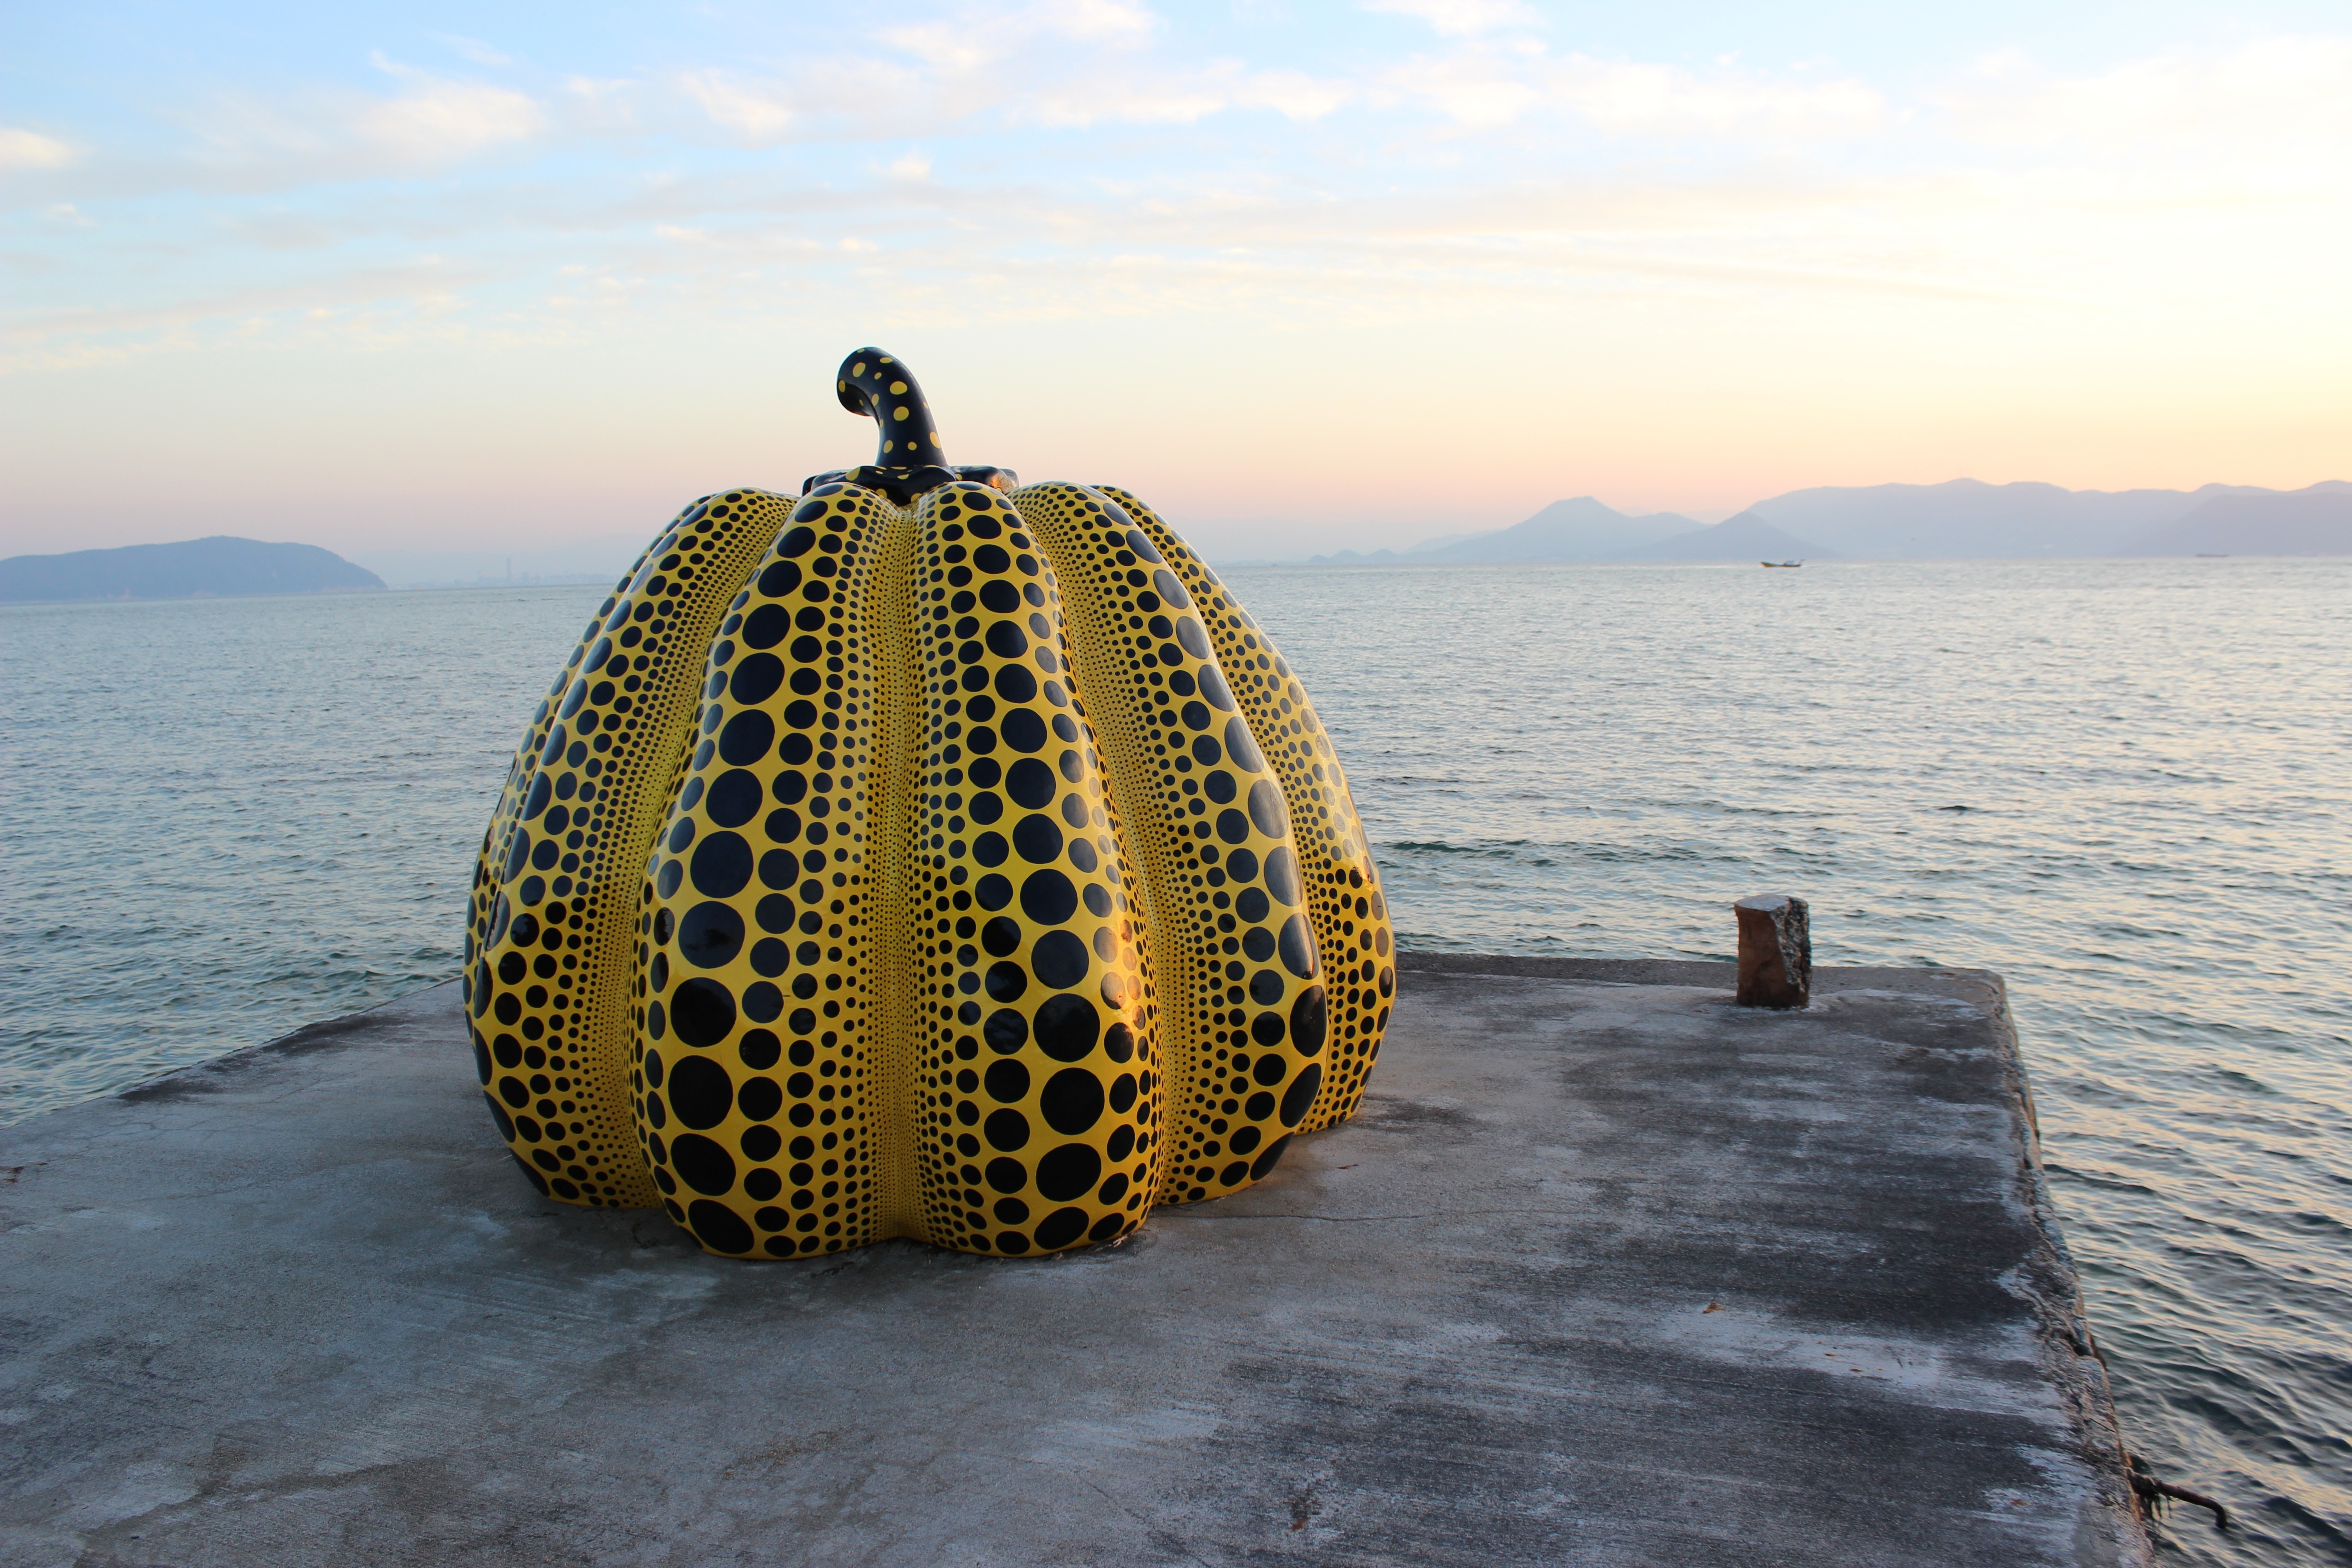
beach, sea, coast, sand, rock, ocean, sunset, shore, vacation, travel, reflection, vehicle, tower, pumpkin, bay, island, landmark, attraction, yellow, japan, sculpture, art, temple, japanese, culture, dots, famous, unesco, dome, cape, naoshima, yayoi kusama, kusama